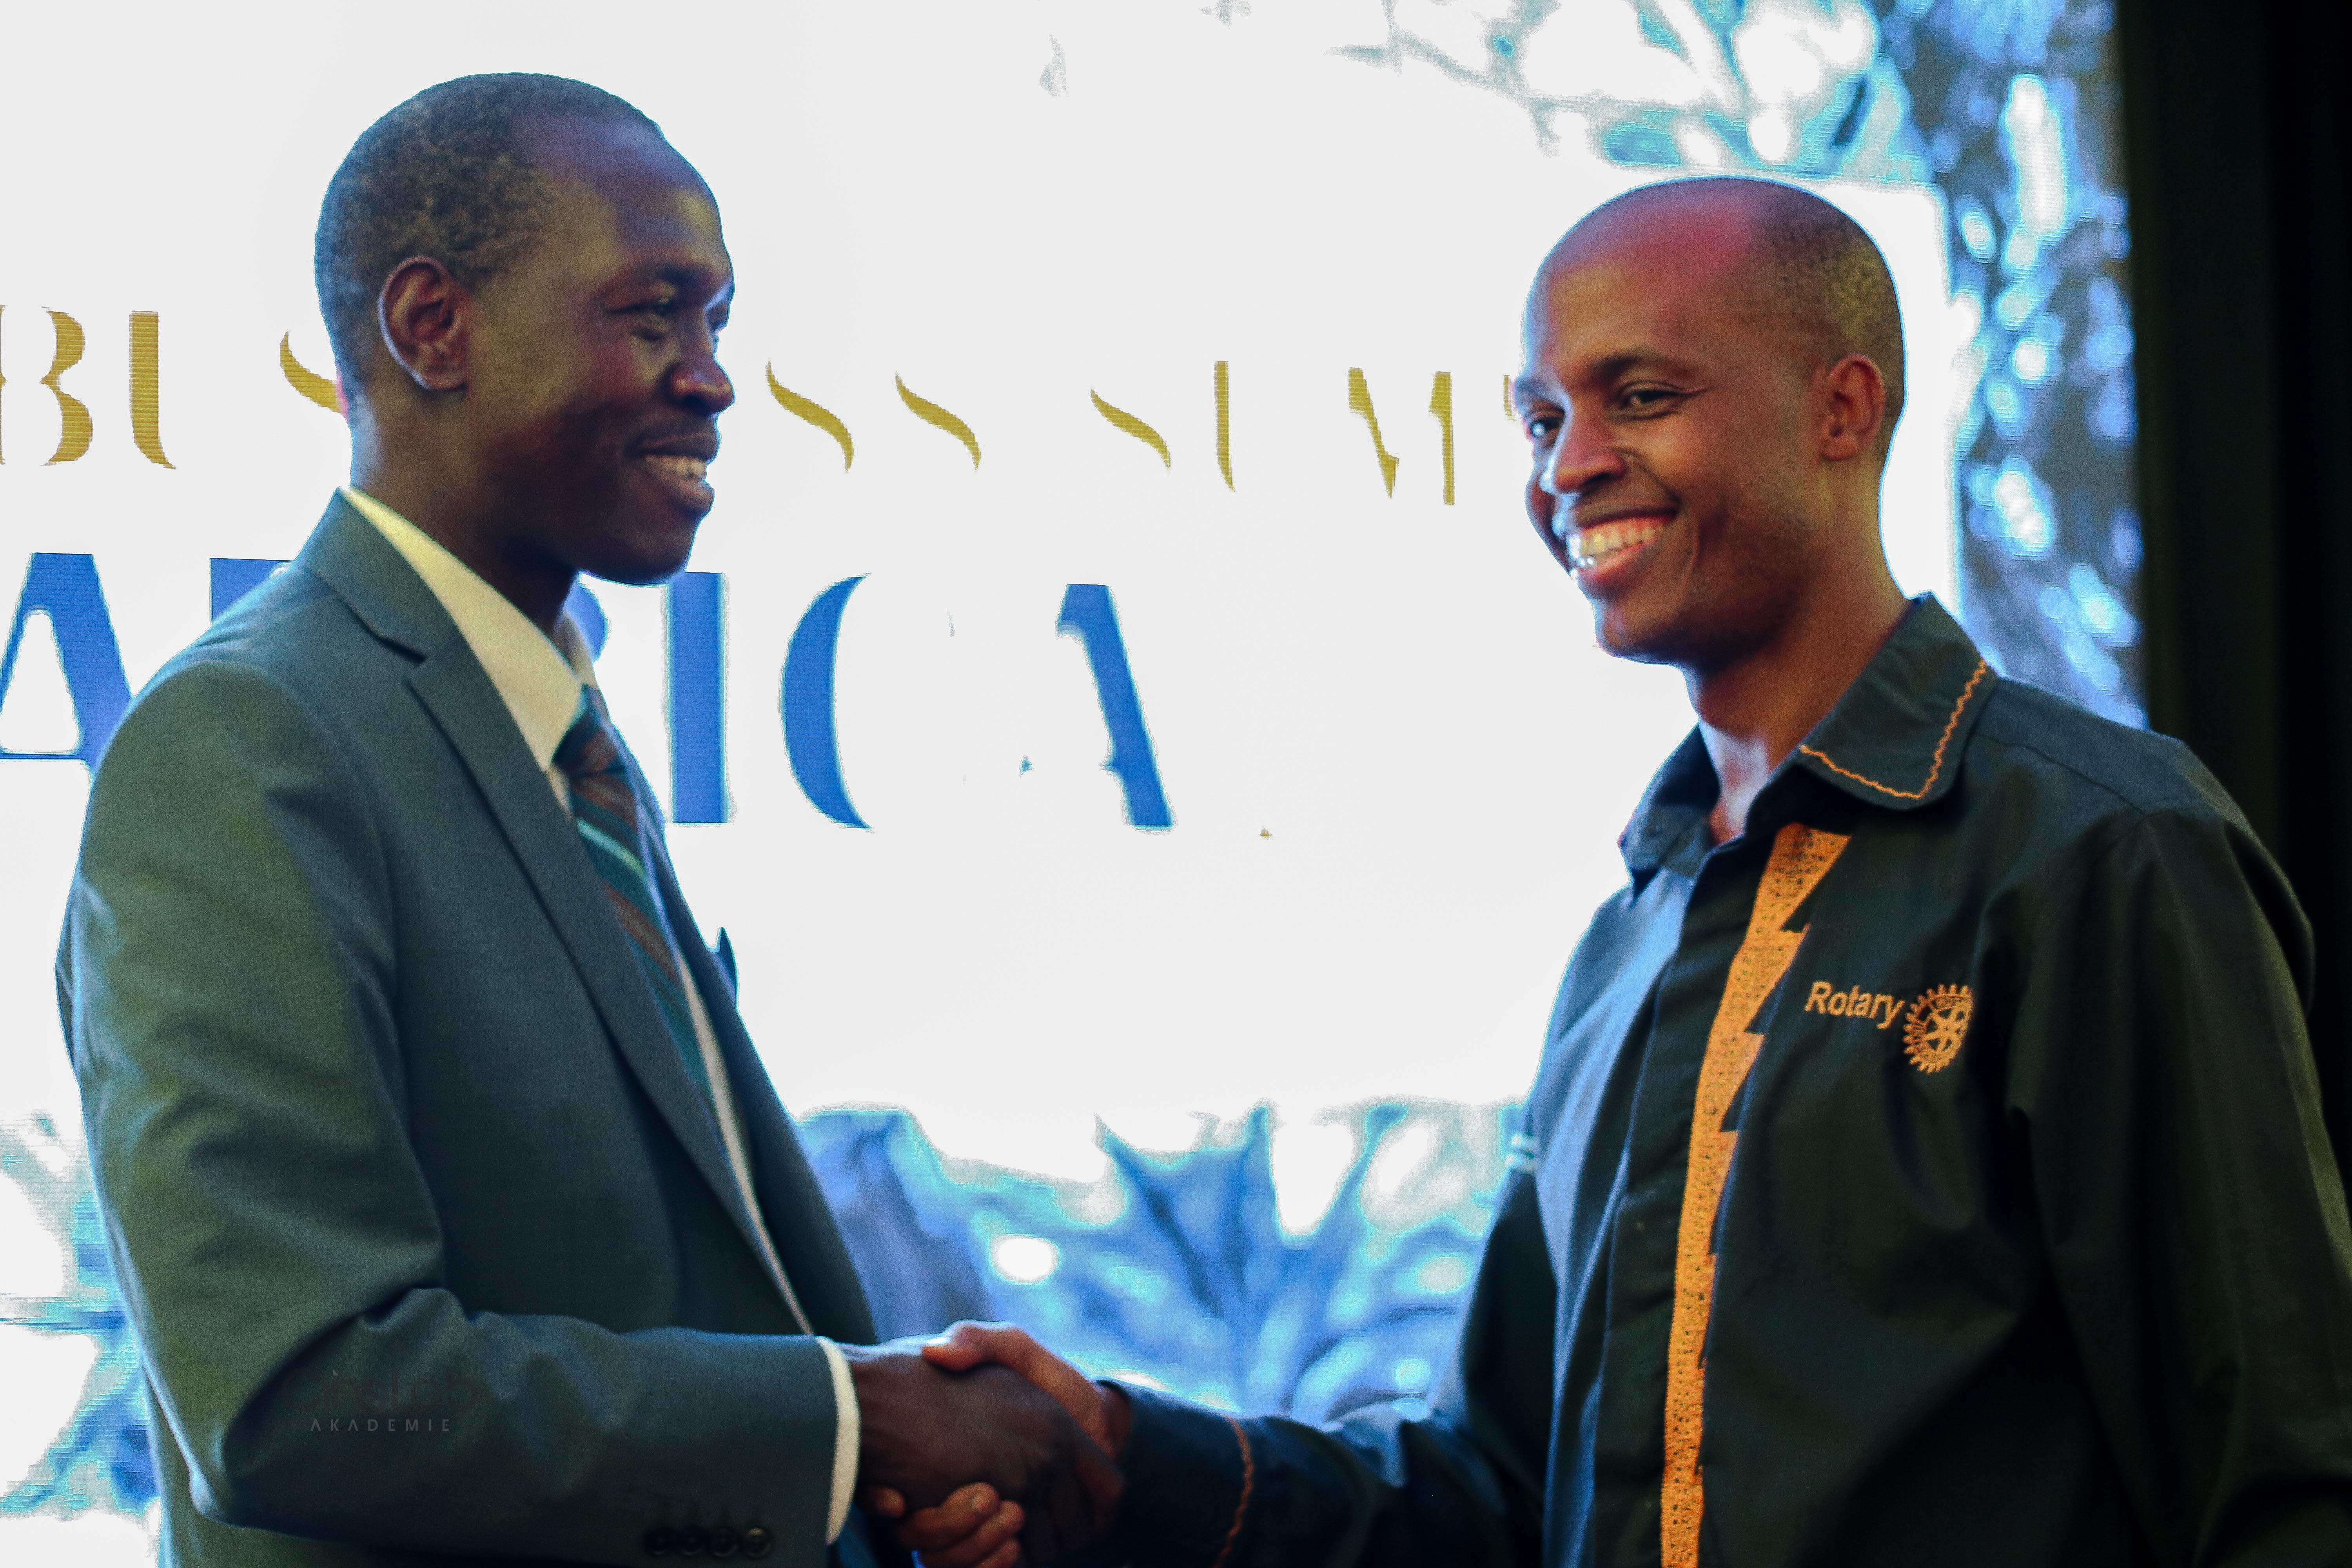
business, youth, community, adaptation, event, job, conversation, collaboration, employment, white collar worker, gesture